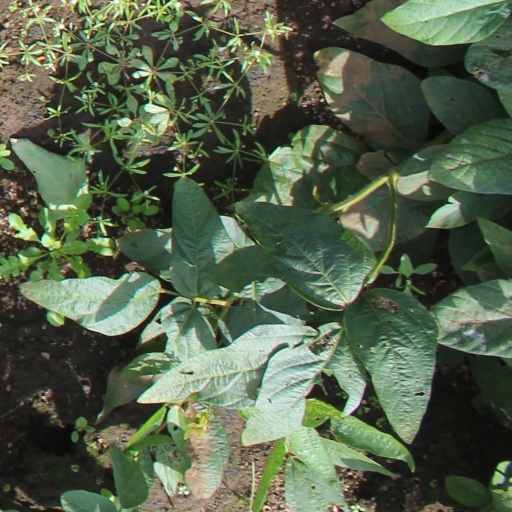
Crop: soybean